Irene Gilbert

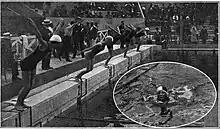
F.l.t.r. (bottom to top): Agnes Geraghty (USA, 1st); Odette Monard (FRA, 4th); Irene Gilbert (GBR, 2nd); Wivan Pettersson (SWE, 3rd); Marie Baron (NED, disqualified). Insert: Marie Baron swimming.

Irene Gilbert (born Irene Liebert or Liebeschutz; August 25, 1934 – May 21, 2011) was a German-born American actress and acting school director, who co-founded the Stella Adler Academy in Los Angeles, with actress Joanne Linville, in 1985. She served as the academy's director for around two decades after its establishment.